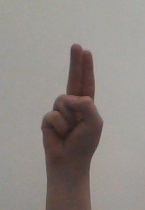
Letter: taa